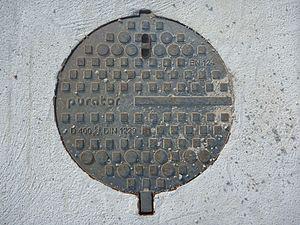
La norme EN 124 était une norme européenne adoptée en France relative aux dispositifs de fermeture et de couronnement.